Southern California

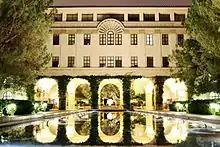
California Institute of Technology

Southern California is home to Los Angeles International Airport, the second-busiest airport in the United States by passenger volume (see World's busiest airports by passenger traffic) and the third-busiest by international passenger volume (see Busiest airports in the United States by international passenger traffic); San Diego International Airport, the busiest single-runway airport in the United States; Van Nuys Airport, the world's busiest general aviation airport; major commercial airports at San Bernardino, Orange County, Bakersfield, Ontario, Burbank, and Long Beach; and numerous smaller commercial and general aviation airports.